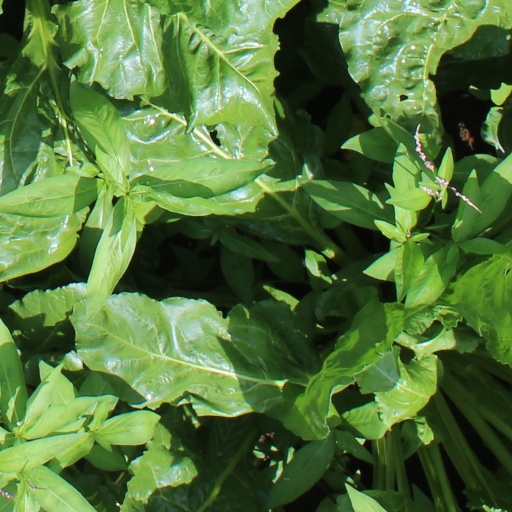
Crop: sugar beet